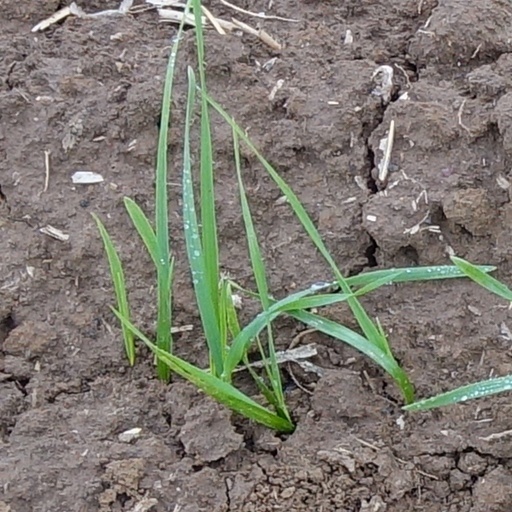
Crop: wheat